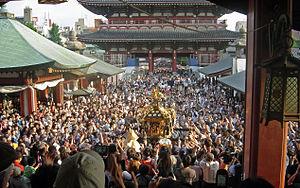
Le Sensō-ji est un temple bouddhiste situé à Tokyo, dans le quartier d'Asakusa. C'est le plus vieux temple de la capitale japonaise ; il est dédié à la déesse bodhisattva Kannon.
Le Sanja matsuri est l'un des trois grands festivals de shinto à Tokyo, avec le Kanda matsuri et Sannō matsuri. On le considère comme le plus coloré et le plus animé. Le festival est tenu en l'honneur de Hinokuma Hamanari, Hinokuma Takenari et de Hajino Nakatomo, les trois hommes qui ont fondé le Sensō-ji. Le Sanja matsuri se tient le troisième week-end de chaque mois de mai au sanctuaire Kannon d'Asakusa, le Sensō-ji. Ses parades les plus célèbres impliquent trois mikoshi ; des musiques et des danses traditionnelles agrémentent le festival. Durant les trois jours, le festival attire entre 1,5 et 2 millions de visiteurs, Japonais ou touristes étrangers.